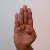
The image shows a hand gesture representing the letter 'B' in Indian Sign Language.